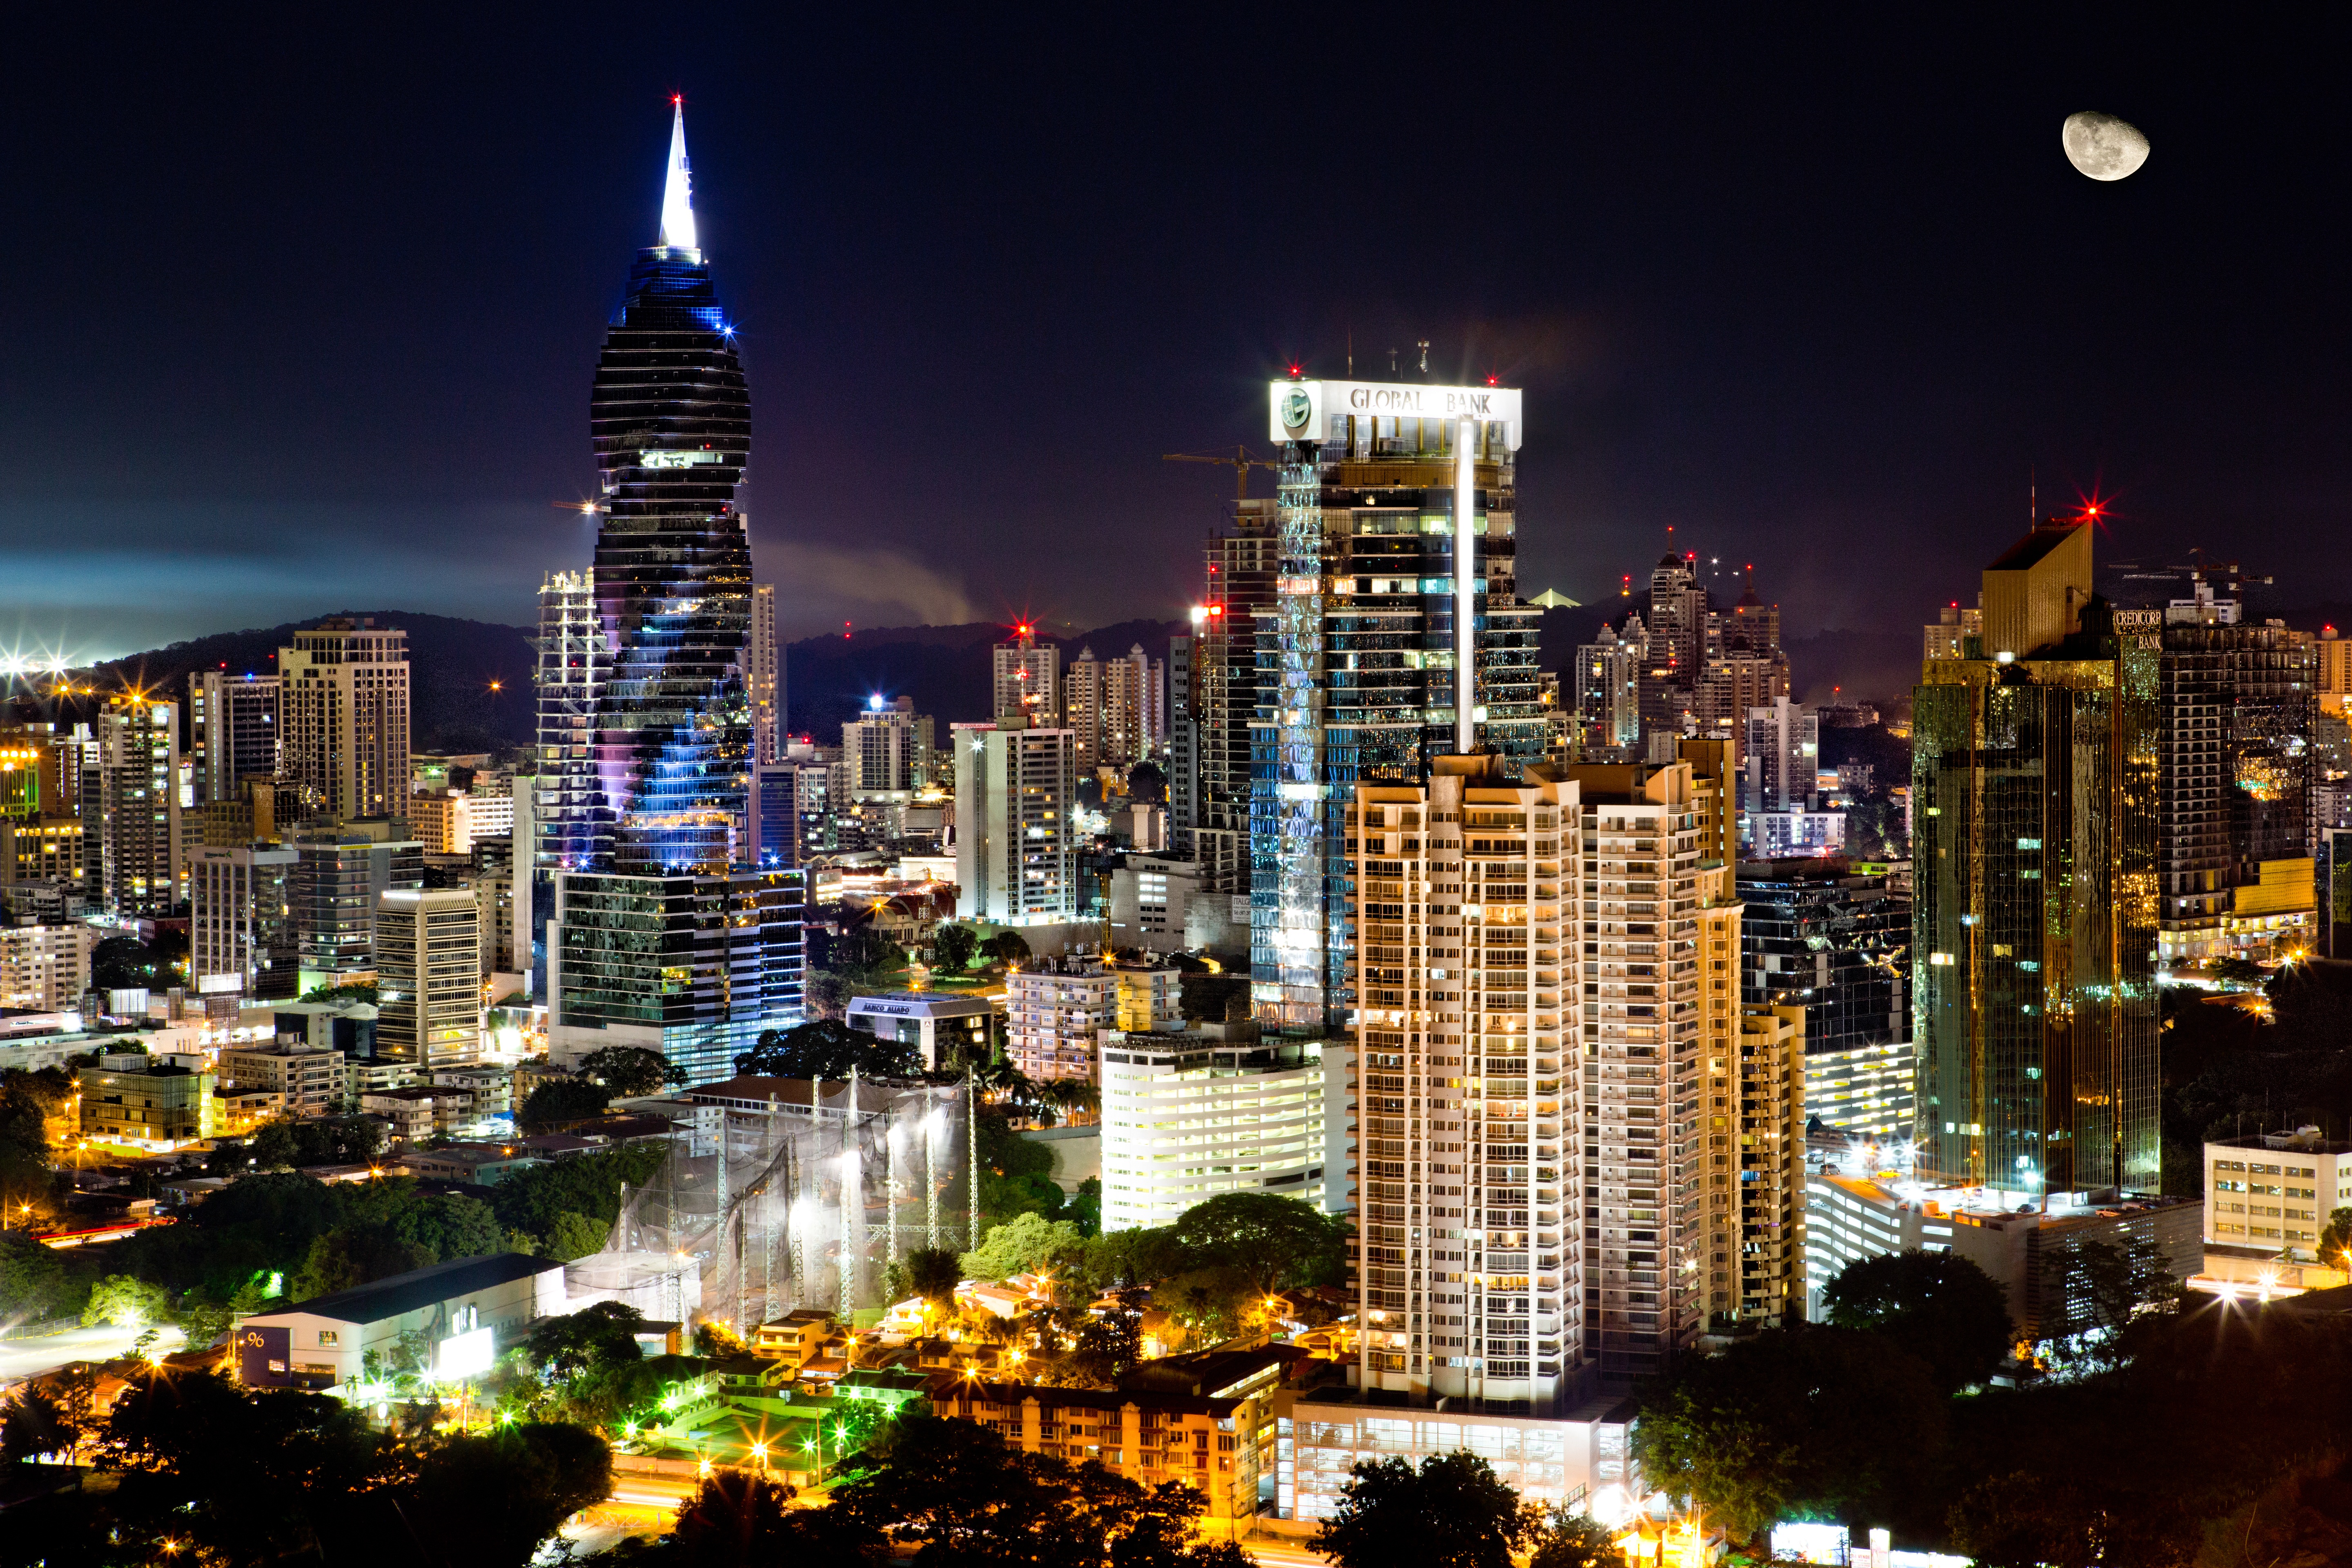
light, architecture, people, sky, skyline, street, night, house, window, glass, town, view, perspective, city, skyscraper, urban, cityscape, downtown, dusk, evening, construction, reflection, tower, corporate, office, landmark, blue, exterior, business, modern, tower block, design, buildings, tall, financial, metropolis, urban area, geographical feature, human settlement, metropolitan area